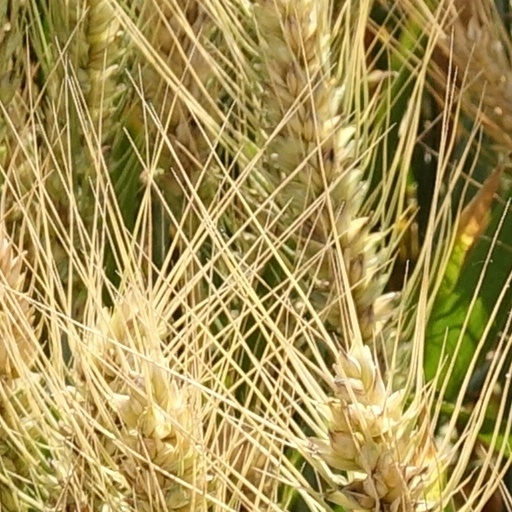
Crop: wheat